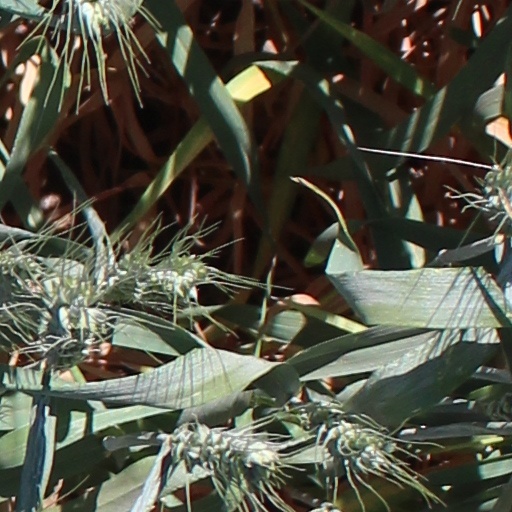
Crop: wheat